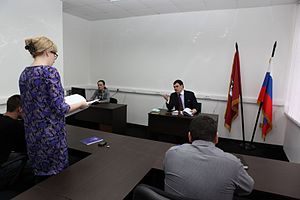
Domstol
Domstol
En domstol er officielt, offentligt forum, der har myndighed til at foretage rettergang. Domstolenes klassiske virkeområde er: